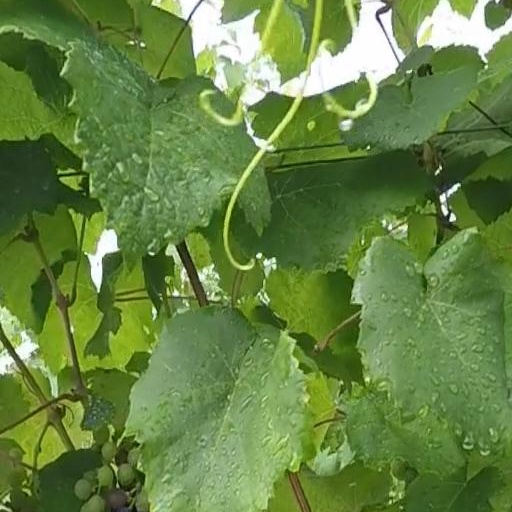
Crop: grape